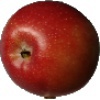
Label: Apple Braeburn 1